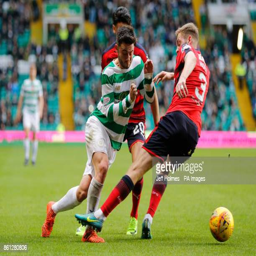
football player and battle for the ball during the match